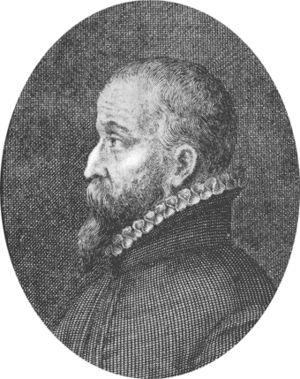
Sujet
Joachim Camerarius le Jeune, né le 6 novembre 1534 et mort le 11 octobre 1598 à Nuremberg, est un médecin et botaniste allemand.